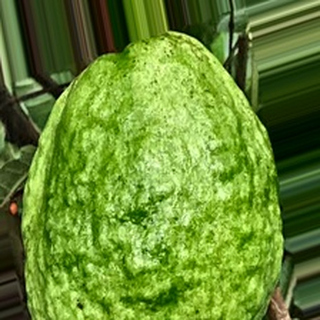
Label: healthy_guava